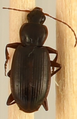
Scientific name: Calathus advena
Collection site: Rocky Mountains NEON (RMNP), plot RMNP_007